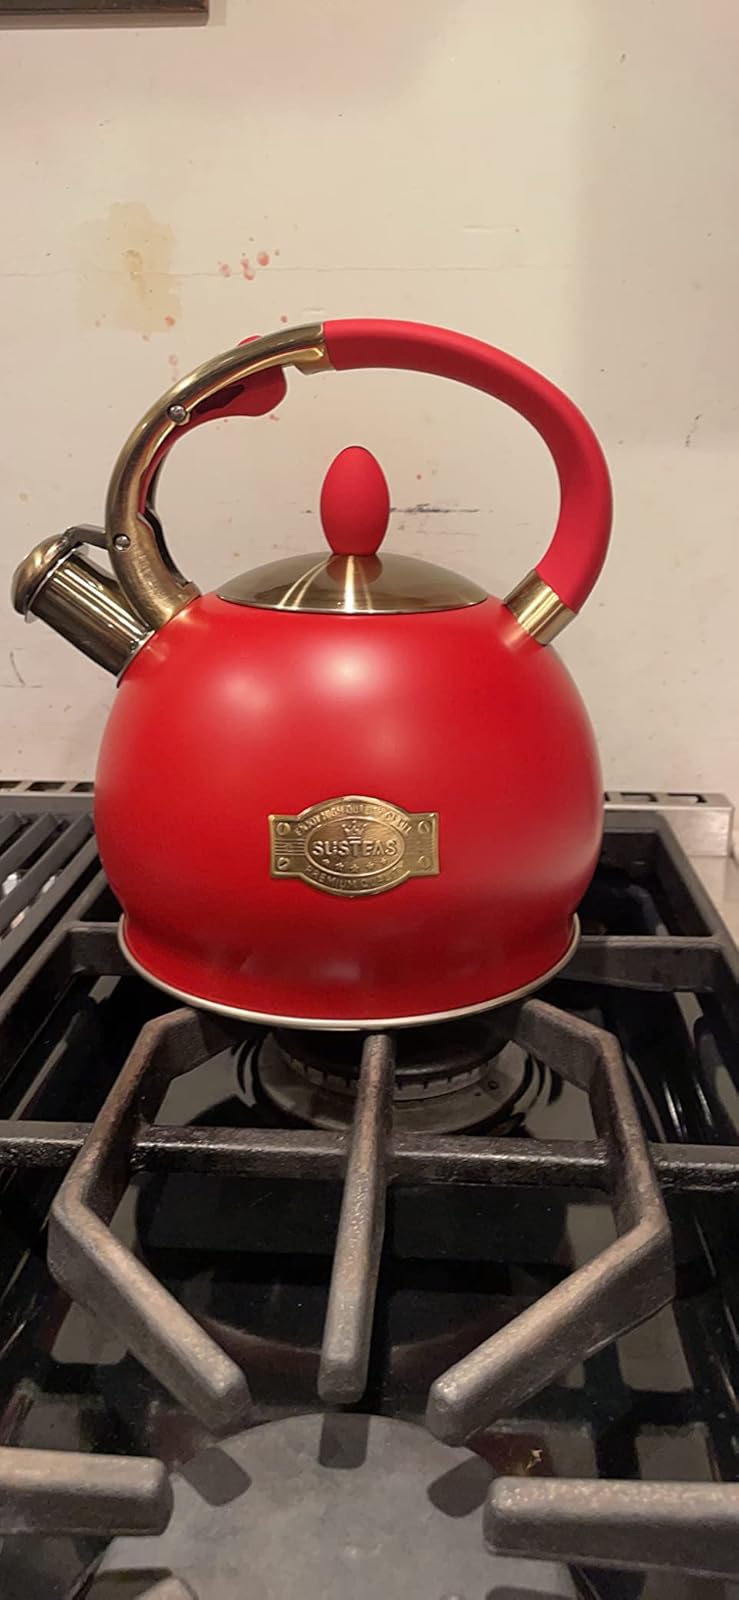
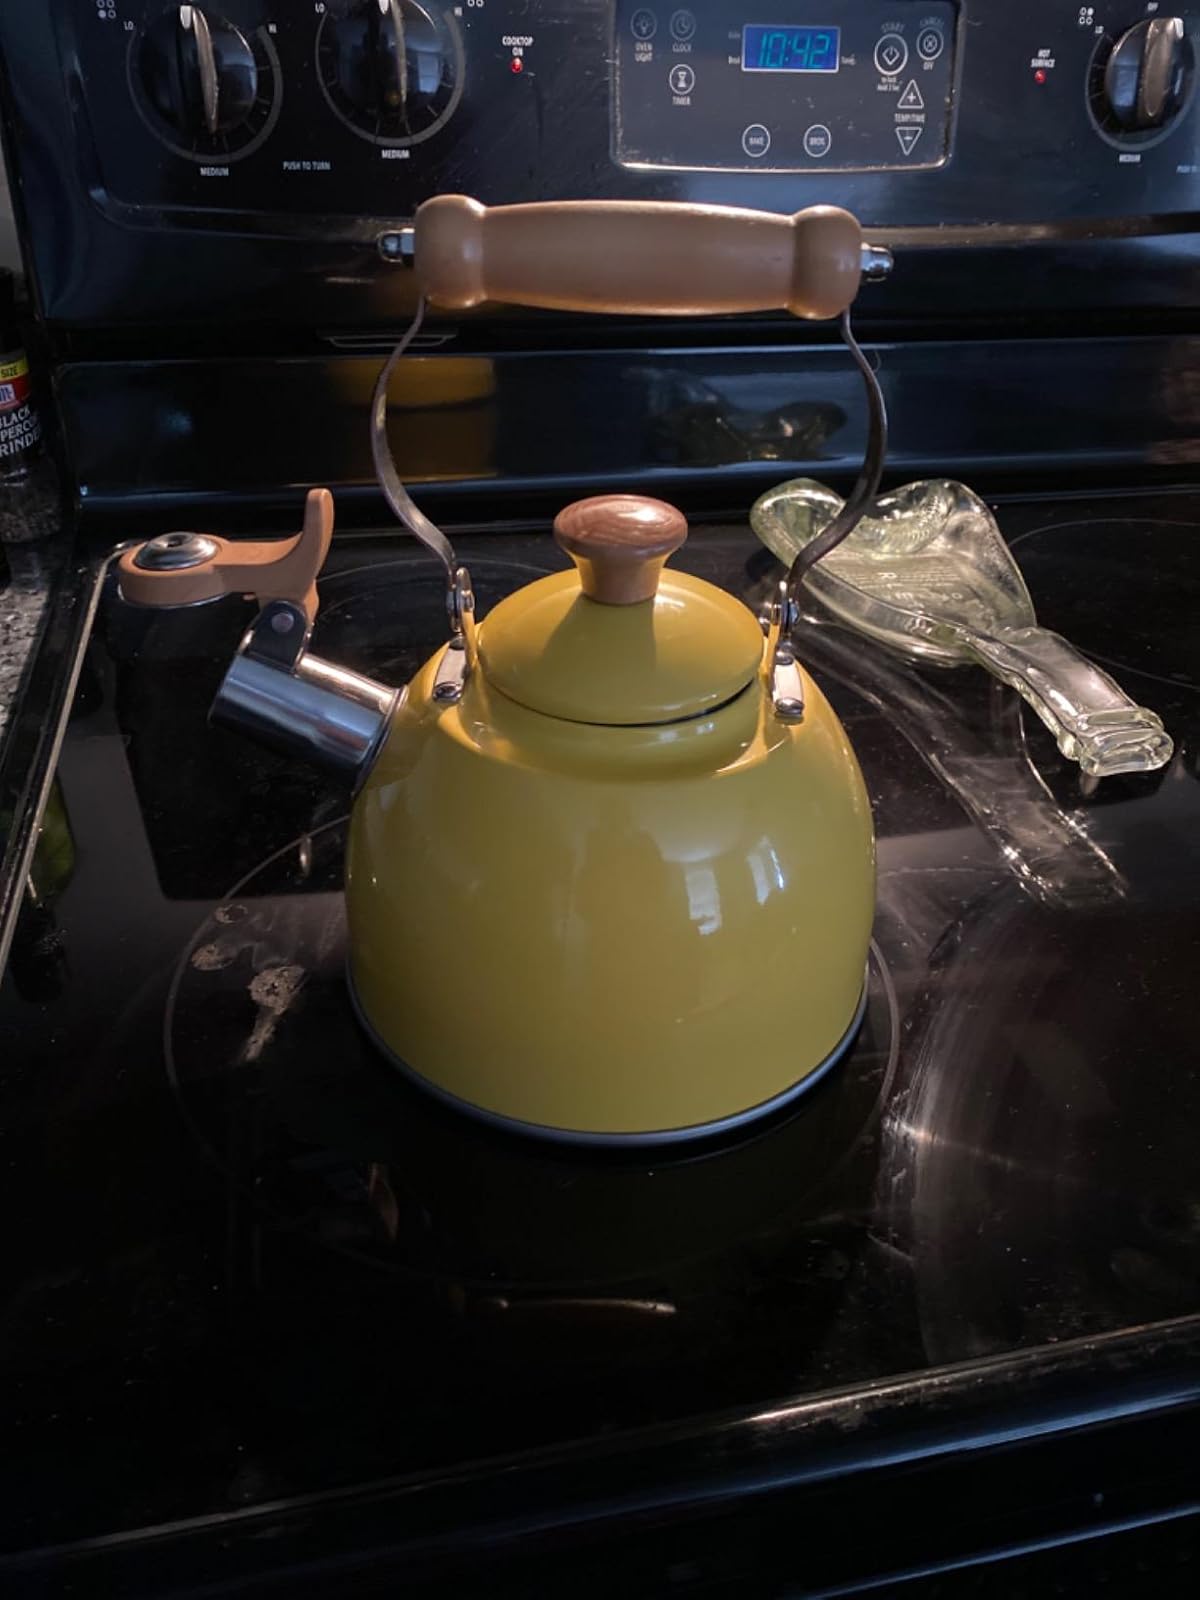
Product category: items_kettle
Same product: no